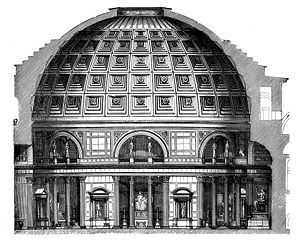
Romersk tempel / Propaganda
Tegning af Pantheon Rom fra 1908
Romerske templer var vigtige bygningskomplekser i alle romerske byer. De var ramme om religiøse handlinger i den romerske statskult, men rummede ofte verdslige institutioner som offentlige kontorer. Selve den hellige bygning med statuen for den gud, som templet var indviet til, blev kaldt aedes, mens den og området eller bygningen viet til religiøse handlinger blev kaldt templum. En række templer er de bedst bevarede bygninger fra Romerriget.